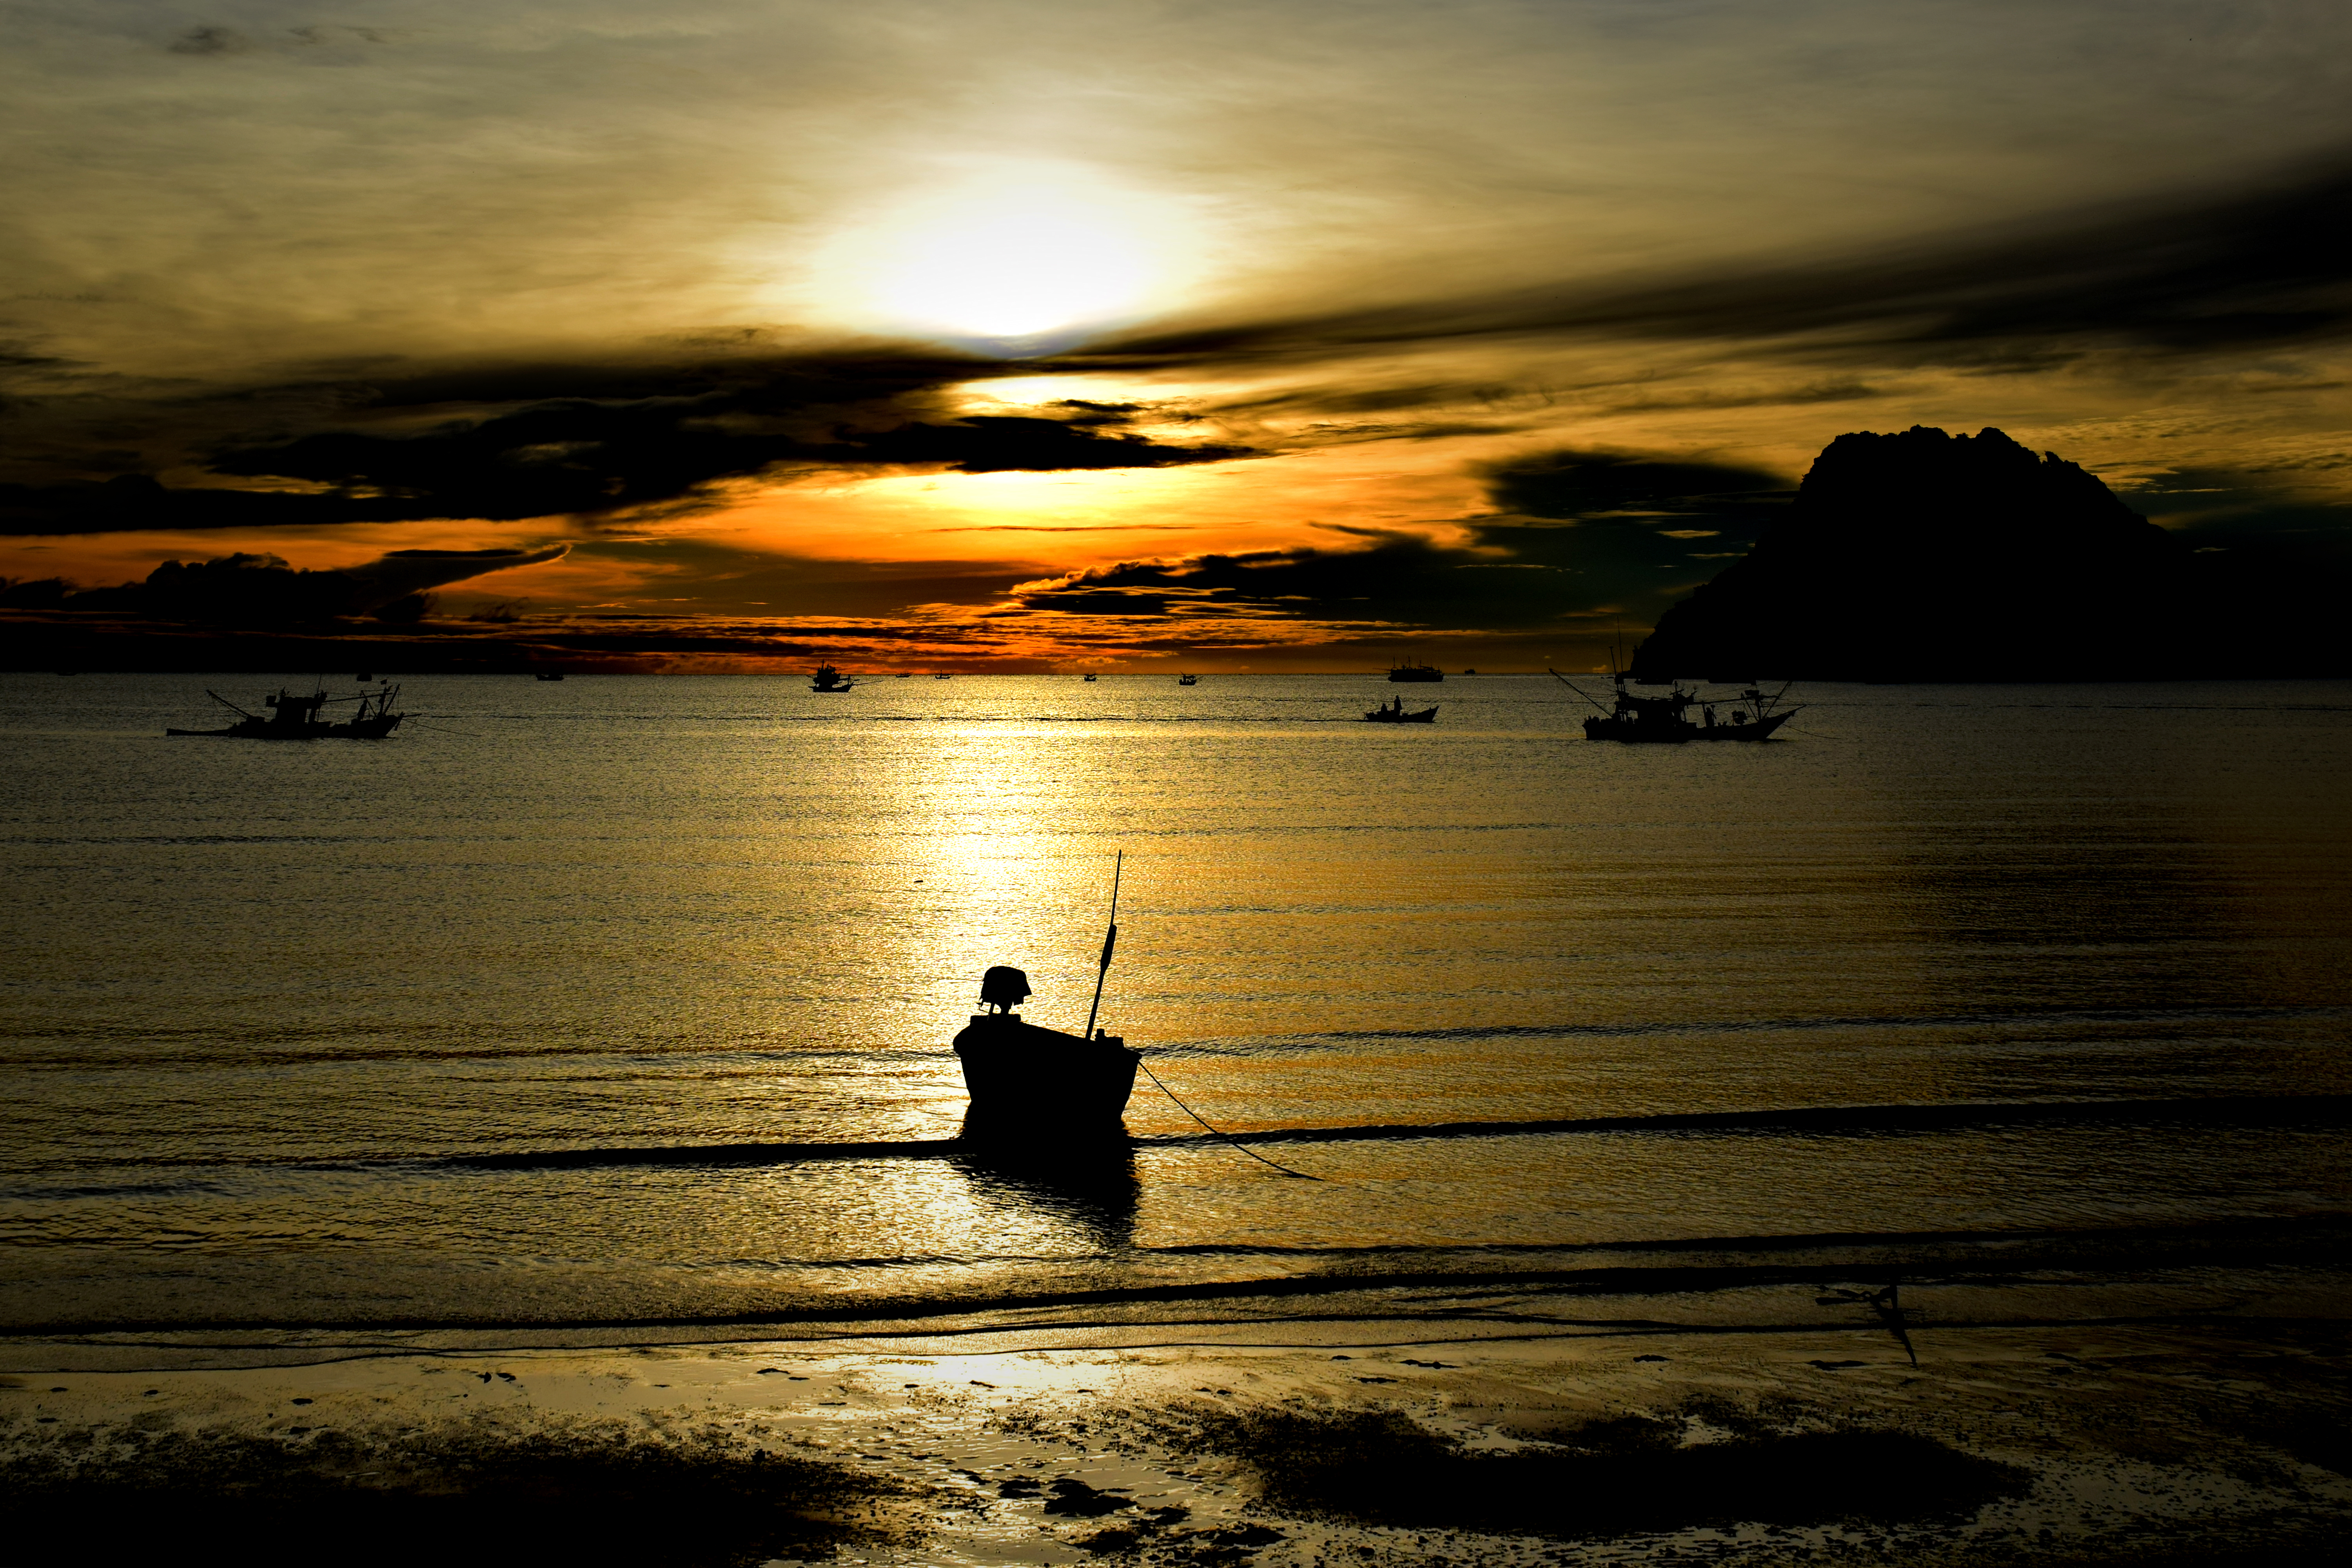
boat, sea side, morning, sky, sun rise, sunset, horizon, sea, water, sunrise, sun, ocean, calm, evening, cloud, afterglow, dusk, reflection, sunlight, coast, backlighting, photography, beach, sound, vacation, dawn, wave, tropics, vehicle, silhouette, river, astronomical object, bay